Expressways of Japan

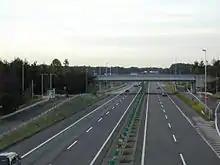
E5 Hokkaido Expressway

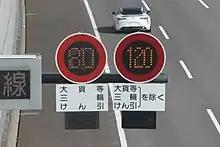
Variable speed limit signs used on expressways. Sign on the left denotes the limit for heavy trucks, motor vehicles with a trailer and three-wheelers; however, the speed limit for a heavy truck is since April 2024 raised from 80 to 90 km/h.

Most Japanese expressways are dual carriageways with 2-3 lanes per side, while in rural areas are constructed as undivided two-lane expressway. Two-lane expressway sections are built to a standard that allows for the addition of another parallel carriageway in the future.